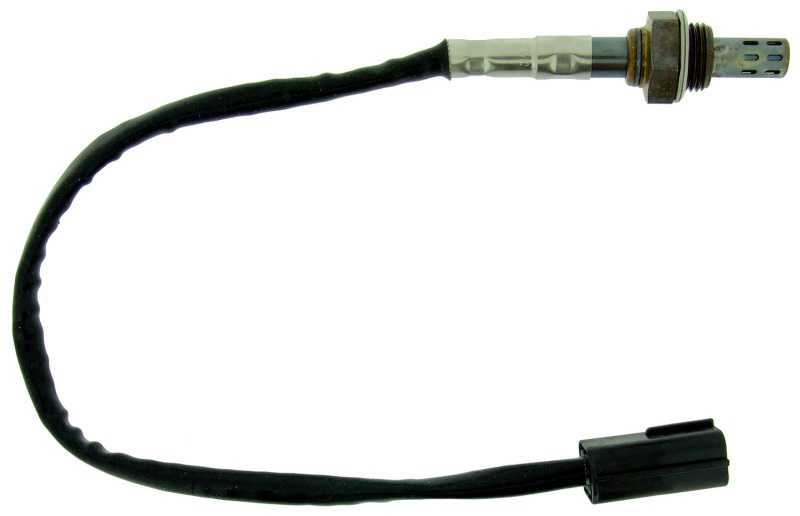
NGK Kia Sportage 2002-1996 Direct Fit Oxygen Sensor
Brand: NGK
NTK is the world's largest supplier and manufacturer of OEM oxygen sensors. Oxygen sensors play a critical role as part of the vehicle's on-board diagnostic system in maintaining optimal engine performance, maximizing fuel efficiency and reducing harmful emissions. Providing constant closed loop feedback to the ECU, oxygen sensors help to control the air-fuel ratio while alerting OBDII systems of possible problems with fuel delivery or catalytic converter efficiency. A ceramics company at our core, NTK uses state-of-the art technology enabling control of the ceramic element used in our oxygen sensors from raw material to finished product. Trust The Sensor Specialist for full-line market support and OE application technology. This Part Fits: Year Make Model Submodel 1998-2001 Kia Sephia Base 1998-2001 Kia Sephia LS 2002 Kia Spectra Base 2000-2002 Kia Spectra GS 2000-2002 Kia Spectra GSX 2002 Kia Spectra LS 1996-2002 Kia Sportage Base 1996-2001 Kia Sportage EX 2001 Kia Sportage Limited
Category: Vehicles & Parts > Vehicle Parts & Accessories > Motor Vehicle Parts > Motor Vehicle Sensors & Gauges > Oxygen Sensors